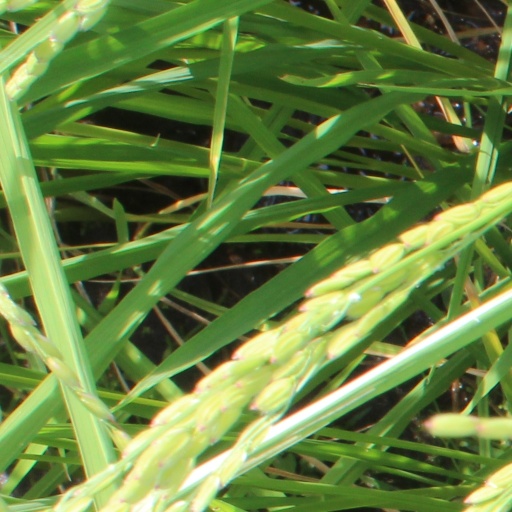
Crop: rice